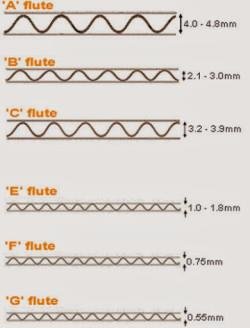
Label: cardboard